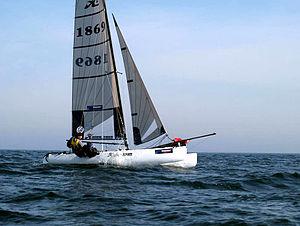
La Formule 18 est une classe de catamarans reconnue par l'ISAF.